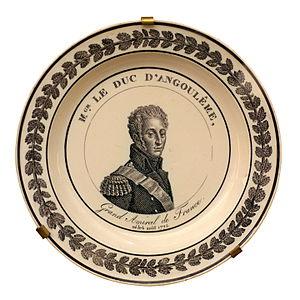
Louis-Antoine d’Artois, né le 6 août 1775 à Versailles, en France, et mort à Goritz, en Autriche le 3 juin 1844, petit-fils de France et duc d’Angoulême, puis Louis-Antoine de France, dauphin de France puis comte de Marnes, puis en 1836 Louis de France, est un prince de la maison royale de France, fils de Charles-Philippe de France, ce dernier étant comte d'Artois et le futur roi Charles X, et de Marie-Thérèse de Savoie.